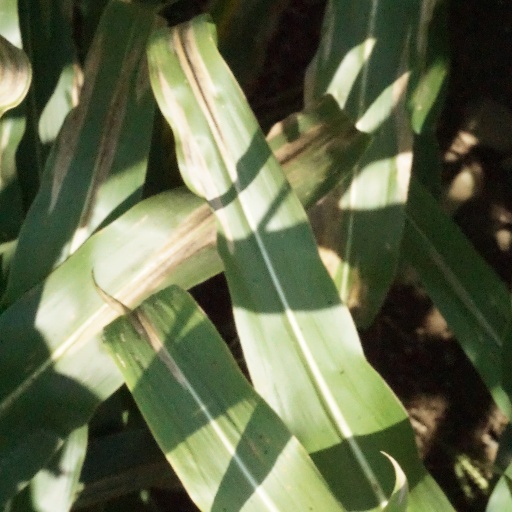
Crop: maize; corn